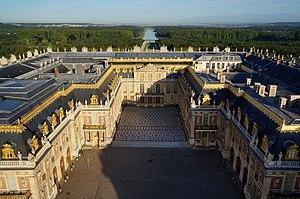
Vue aérienne du Château de Versailles en France